Grimm's Snow White

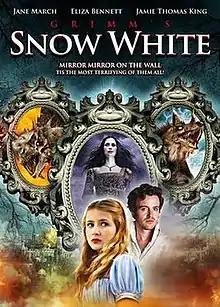

Grimm's Snow White is a 2012 American fantasy film produced by The Asylum and directed by Rachel Lee Goldenberg. Loosely based on the Brothers Grimm fairy tale "Snow White", the film stars Jane March, Eliza Bennett and Jamie Thomas King.